United Russia

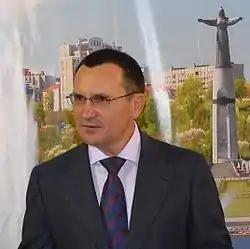
Nikolay Fyodorov - responsible for the work on the People's Program for United Russia and the ONF

On 6 May 2011, during the interregional conference in the Southern Federal District, the acting Prime Minister of Russia and the leader of United Russia, Vladimir Putin, took the initiative to create the All-Russia People's Front, a political union of public organizations. Representatives of the ONF, according to his idea, were included in United Russia list in the Duma elections in 2011 and took part in the party's primaries.